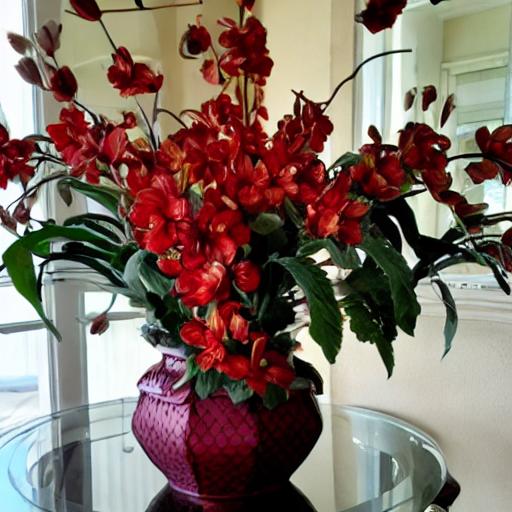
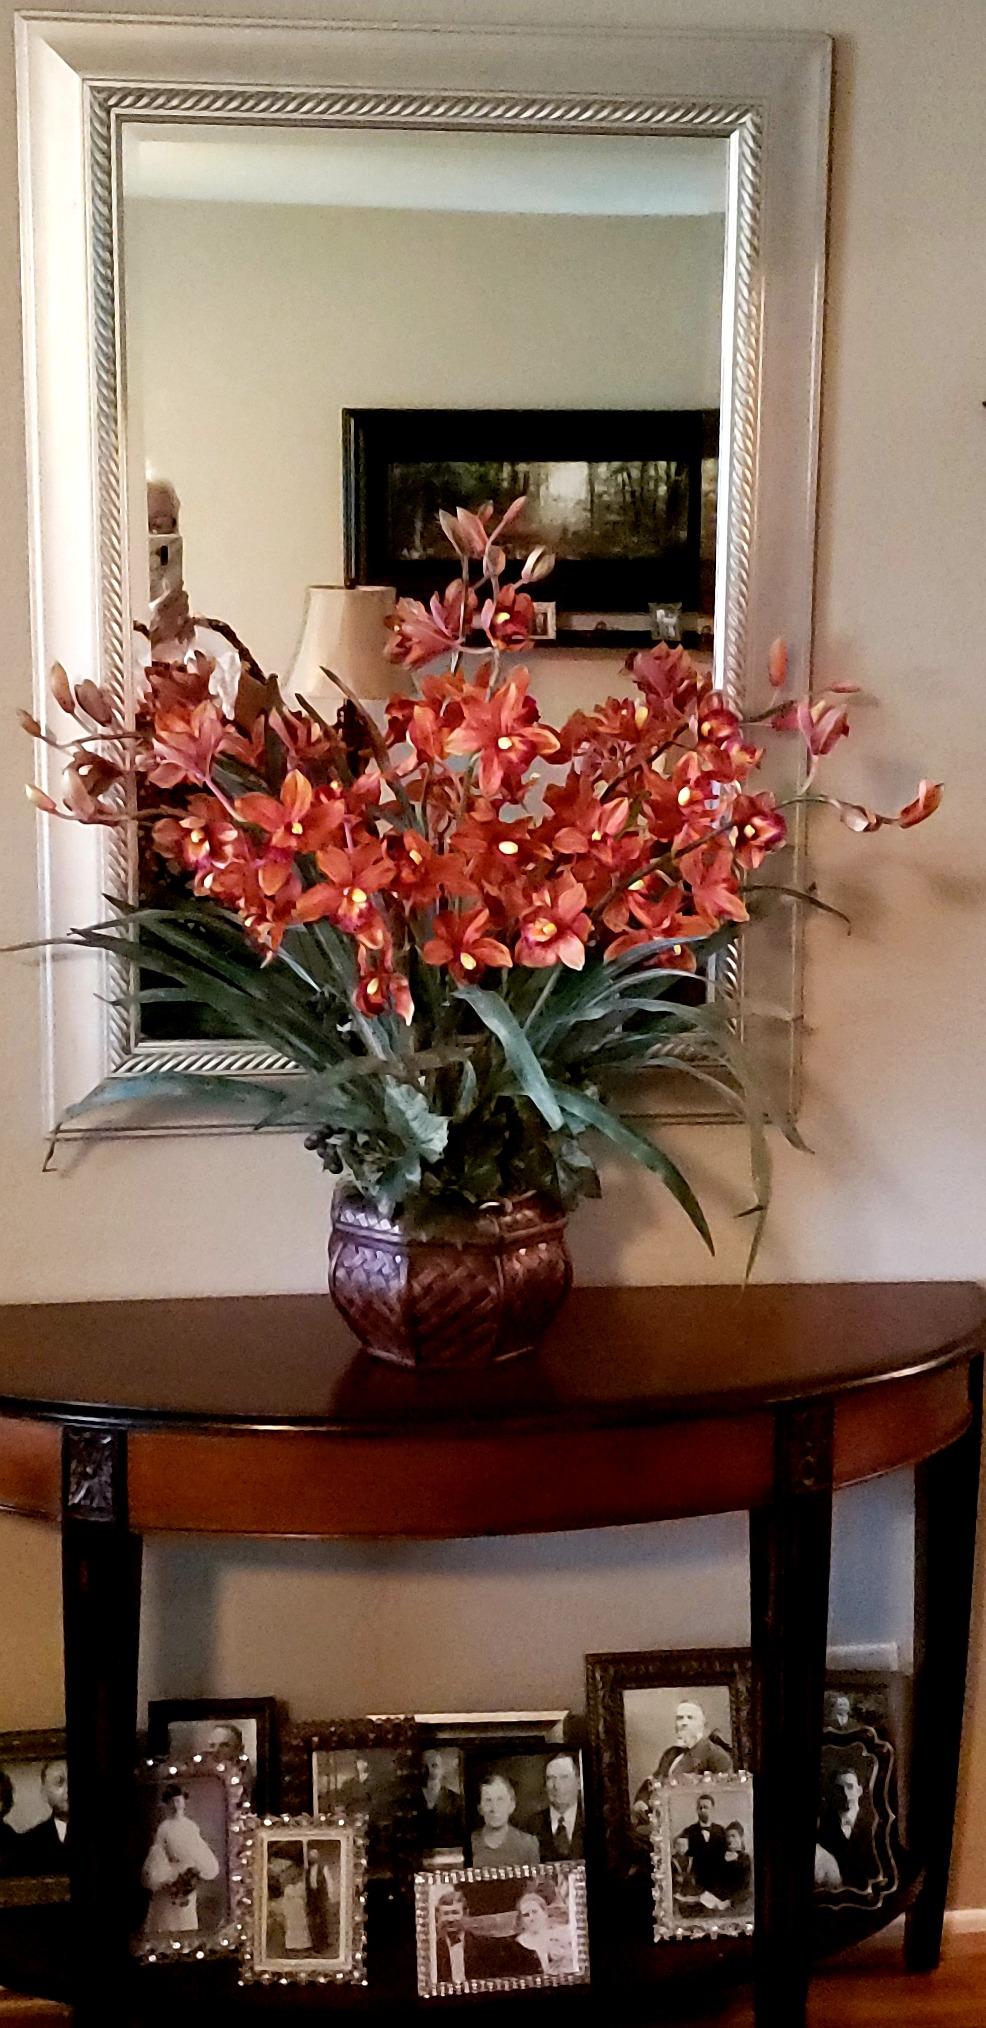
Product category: vase
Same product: no